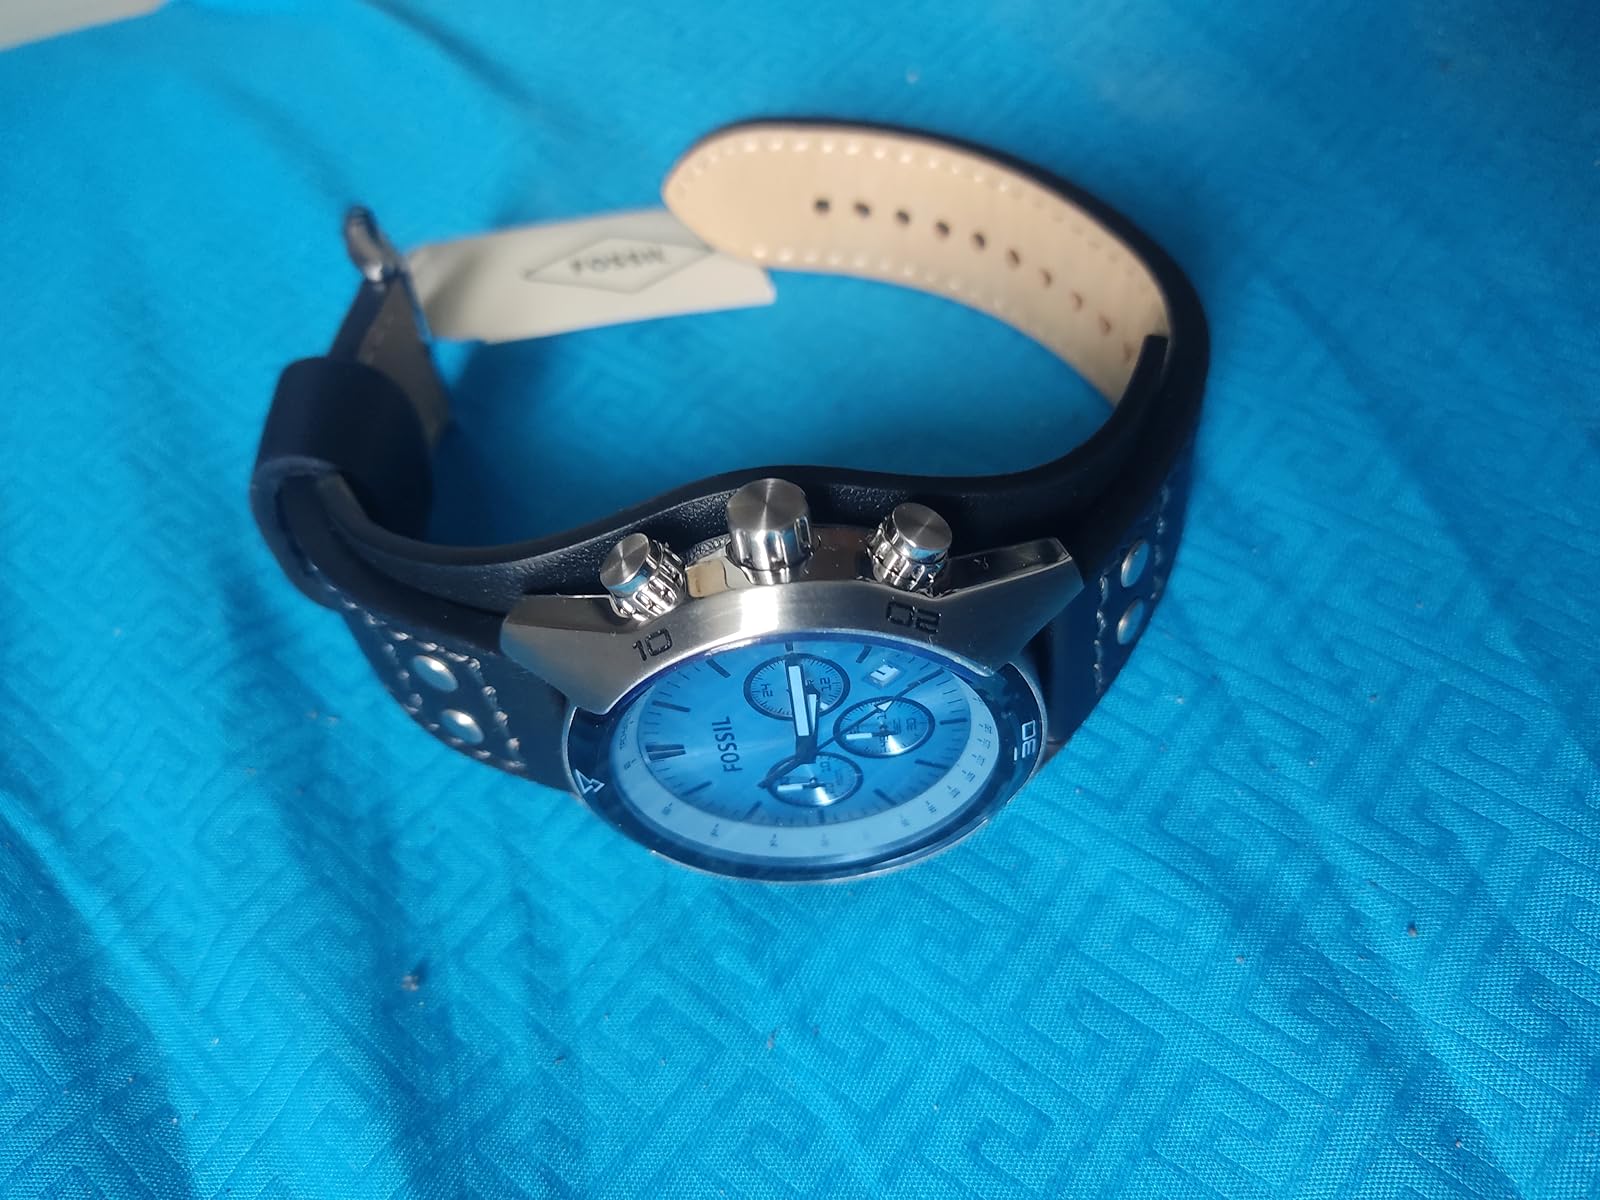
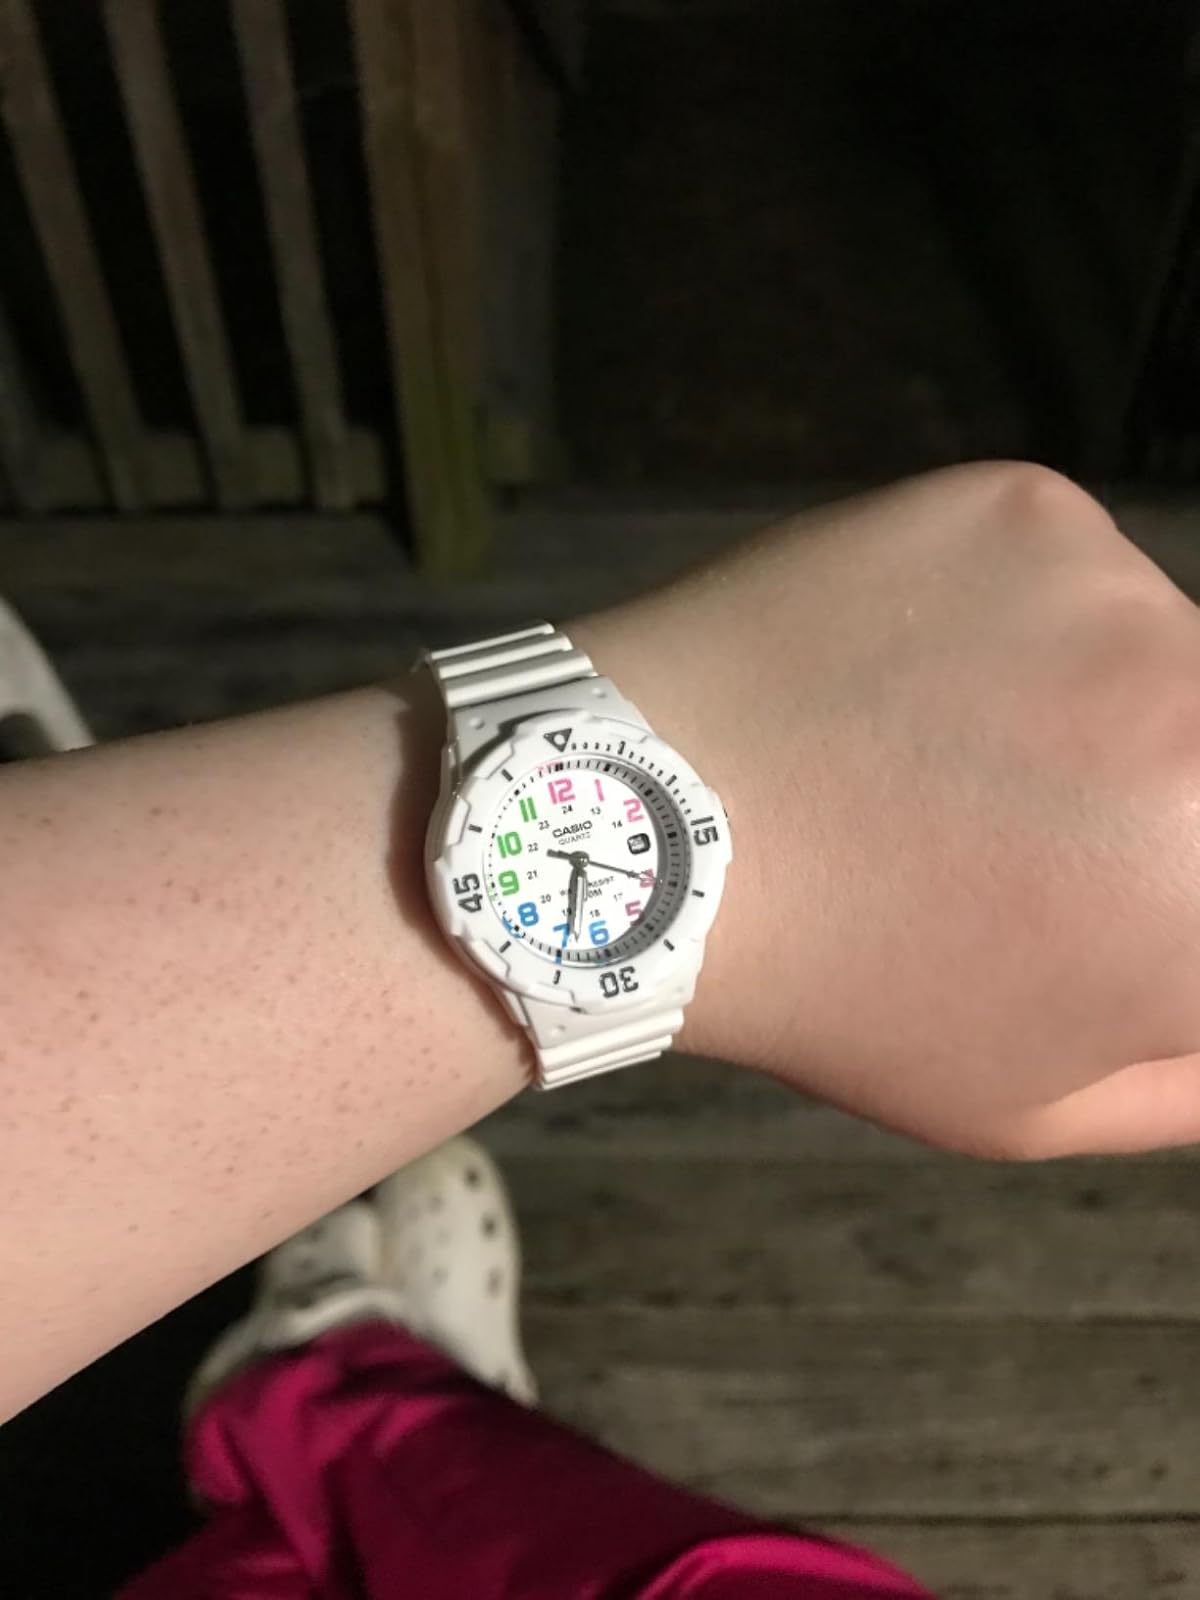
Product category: accessories_watch
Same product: no